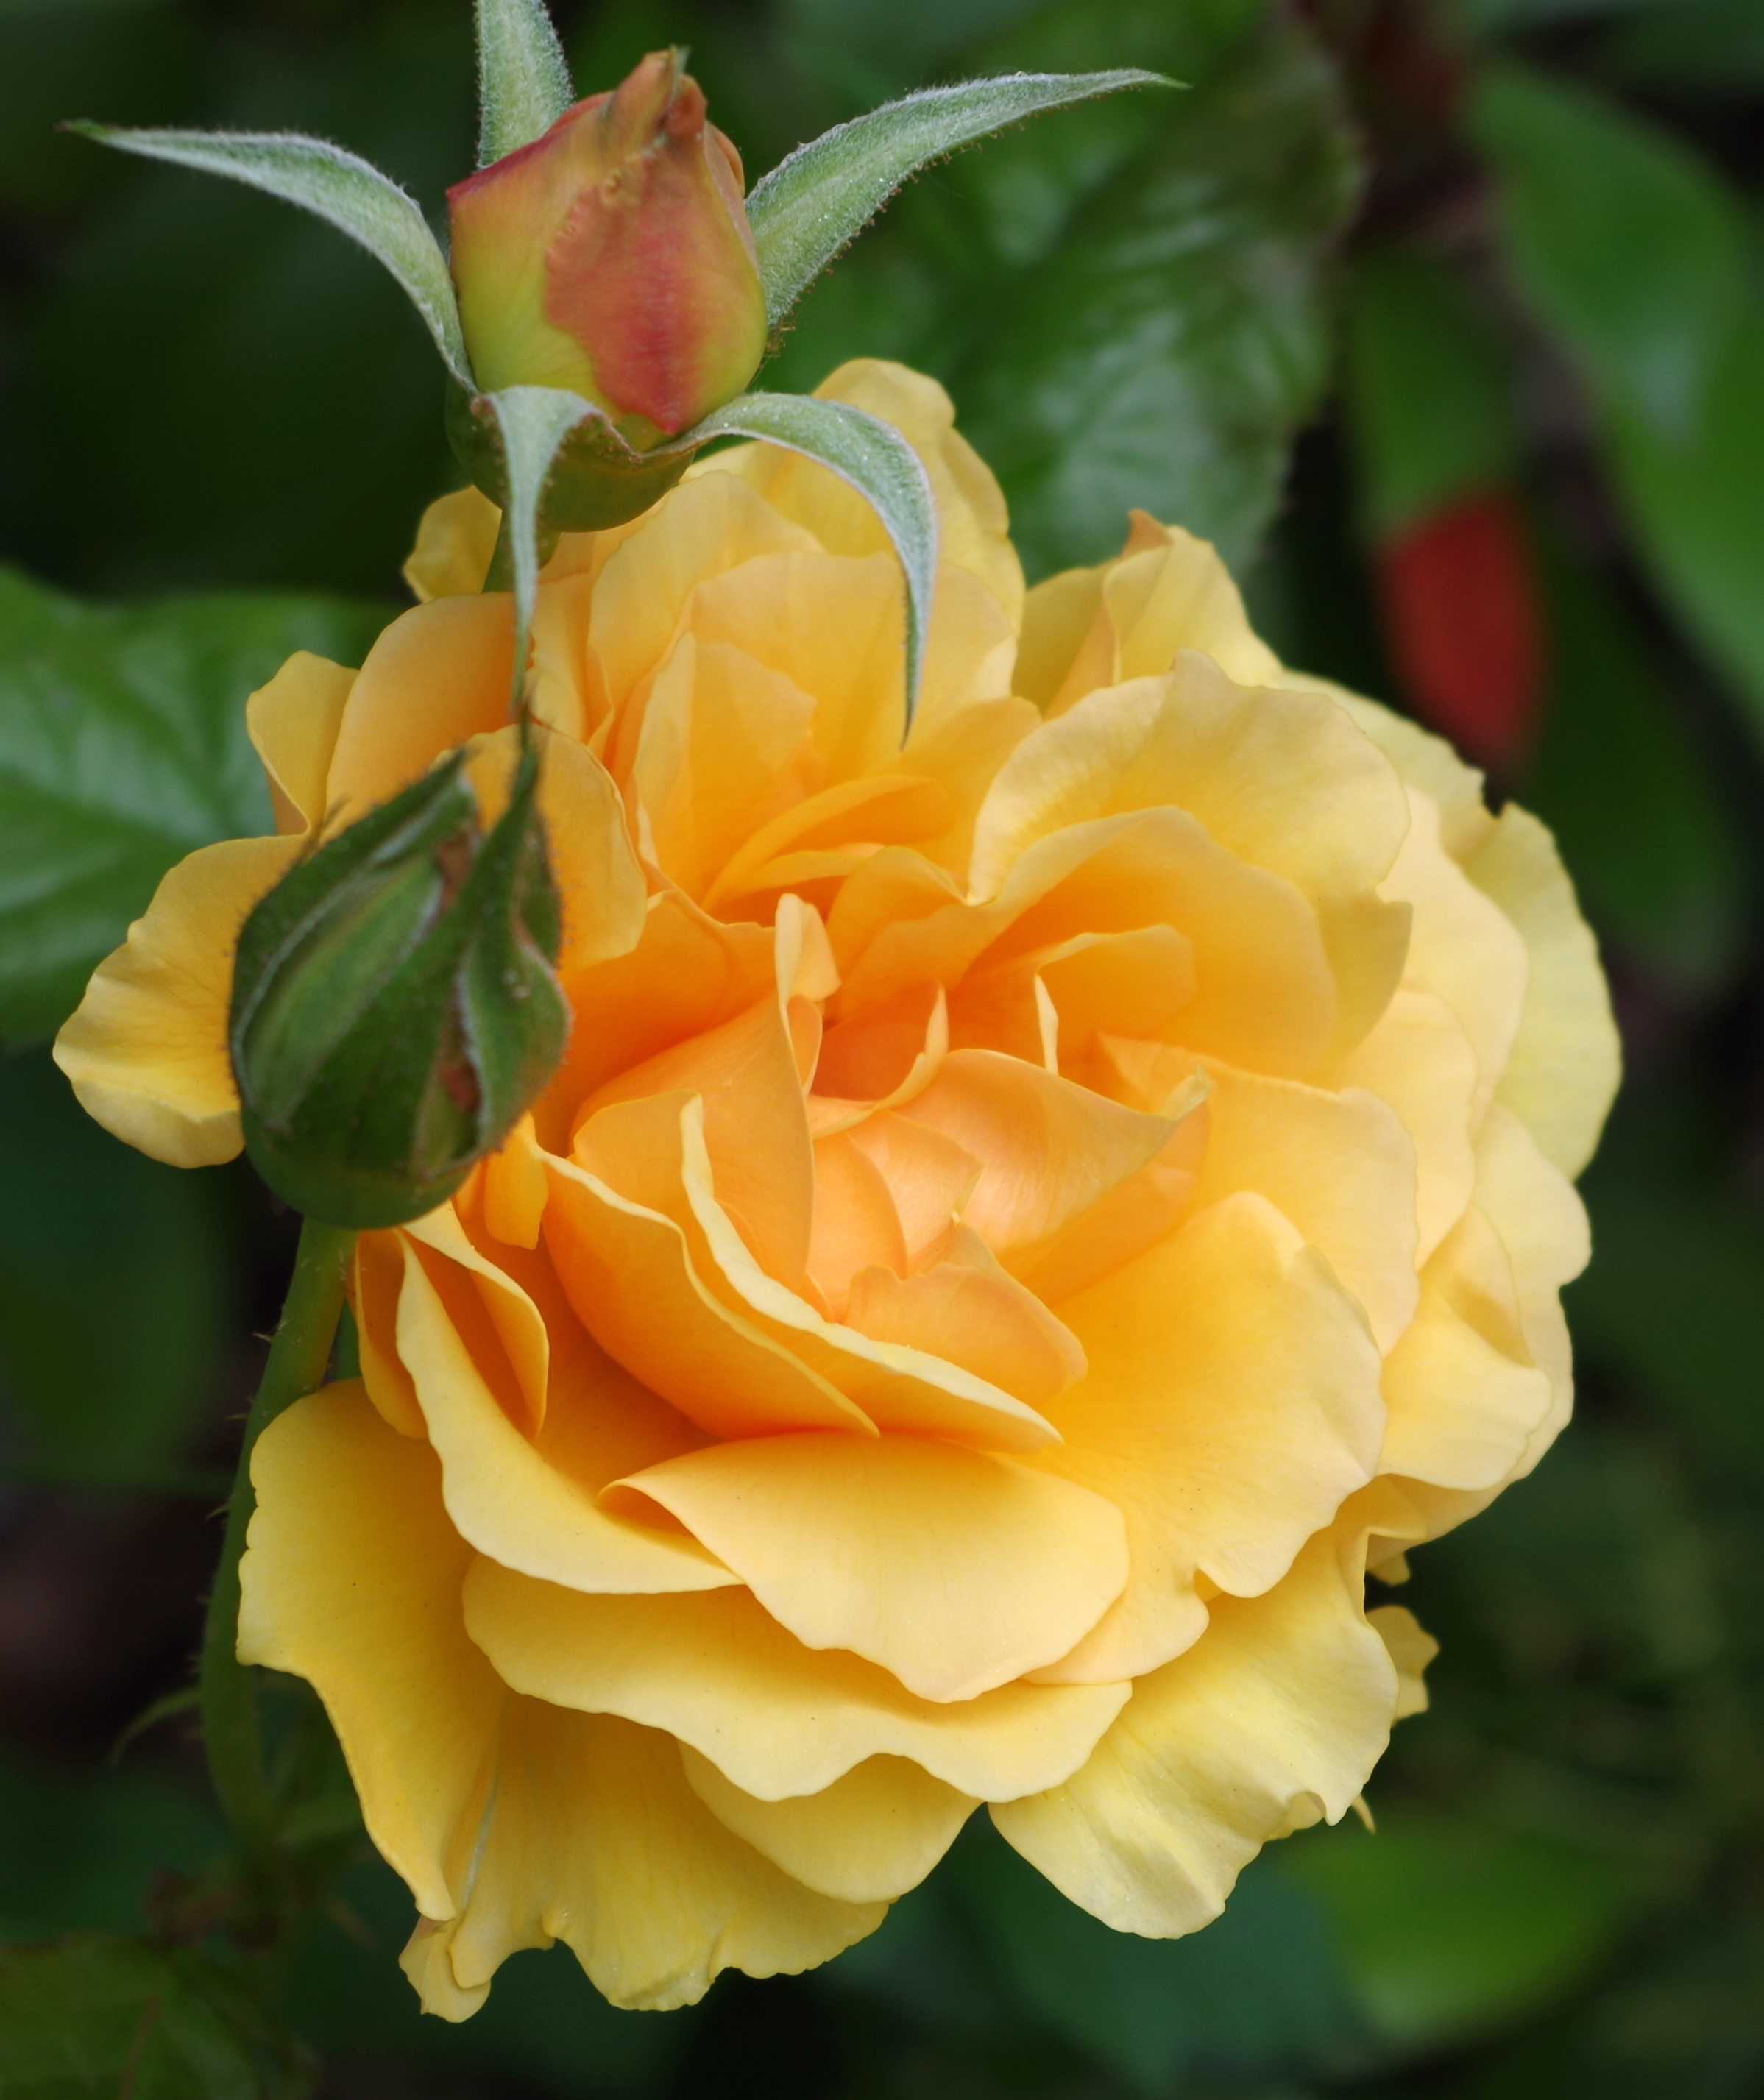
nature, plant, flower, petal, bloom, summer, rose, orange, spring, green, yellow, garden, flora, floribunda, flowering plant, garden roses, rose family, land plant, rosa centifolia, rose order, austrian briar